Andilly, Charente-Maritime

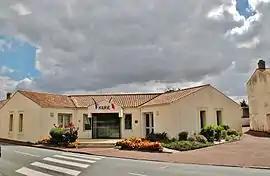
The Town Hall

Andilly is a commune in the Charente-Maritime department in the Nouvelle-Aquitaine region of southwestern France.